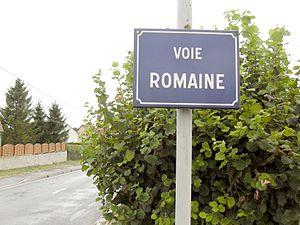
La Cheppe, 2 Rue de la Voie Romaine
L'oppidum de La Cheppe est un ancien lieu d'habitat gaulois situé dans la Marne.
La Cheppe est une commune française, située dans le département de la Marne en région Grand Est.
La voie romaine qui reliait Durocortorum à Divodurum Mediomatricorum — aujourd’hui Reims à Metz — fait partie du grand itinéraire de Strasbourg à Boulogne-sur-Mer par Metz, Reims et Amiens.